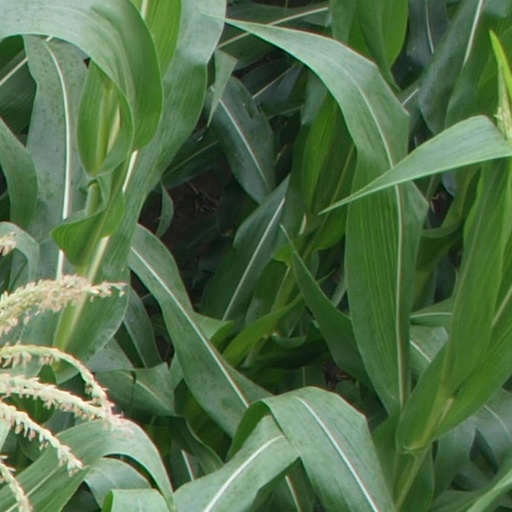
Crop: maize; corn